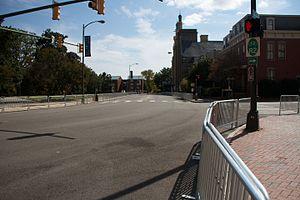
Les Championnats du monde de cyclisme sur route 2015 se sont déroulés du 19 au 27 septembre 2015 à Richmond, aux États-Unis. La ville n'a jamais accueilli les championnats du monde auparavant ; la dernière ville américaine à les avoir accueillis est Colorado Springs en 1986.